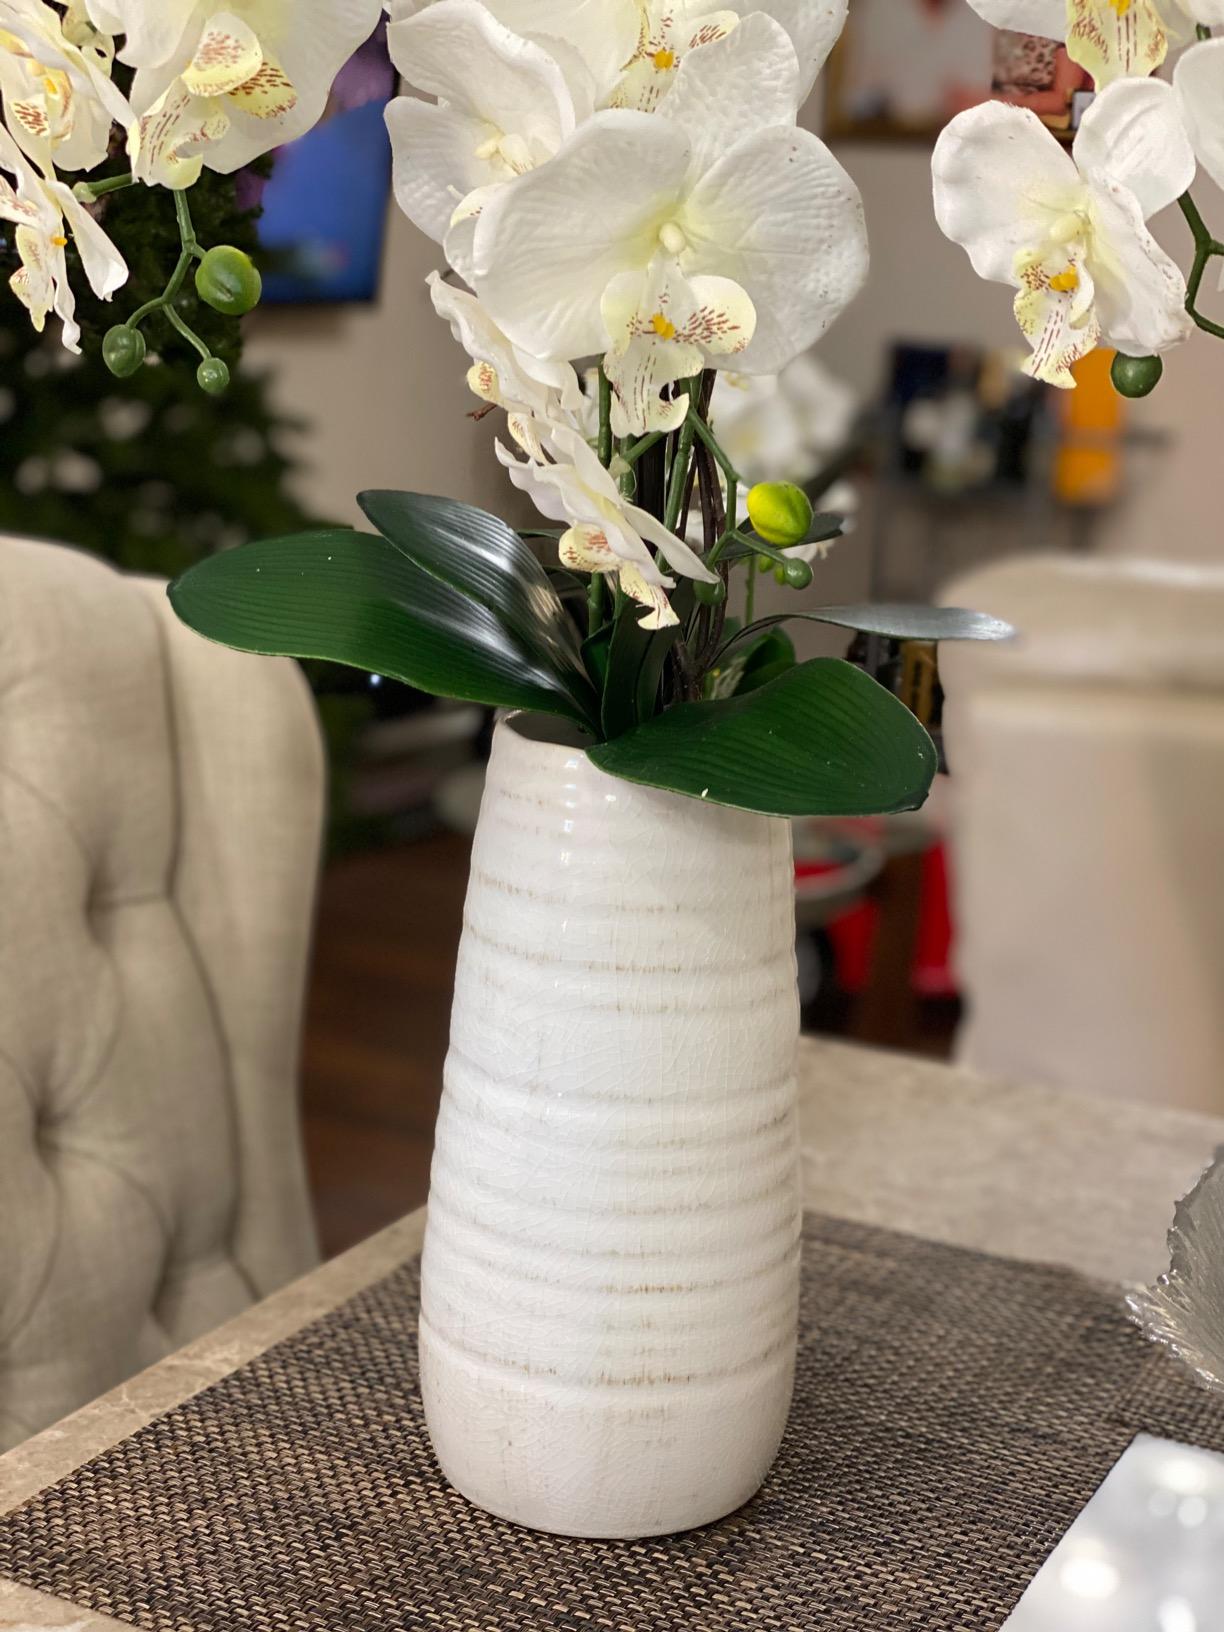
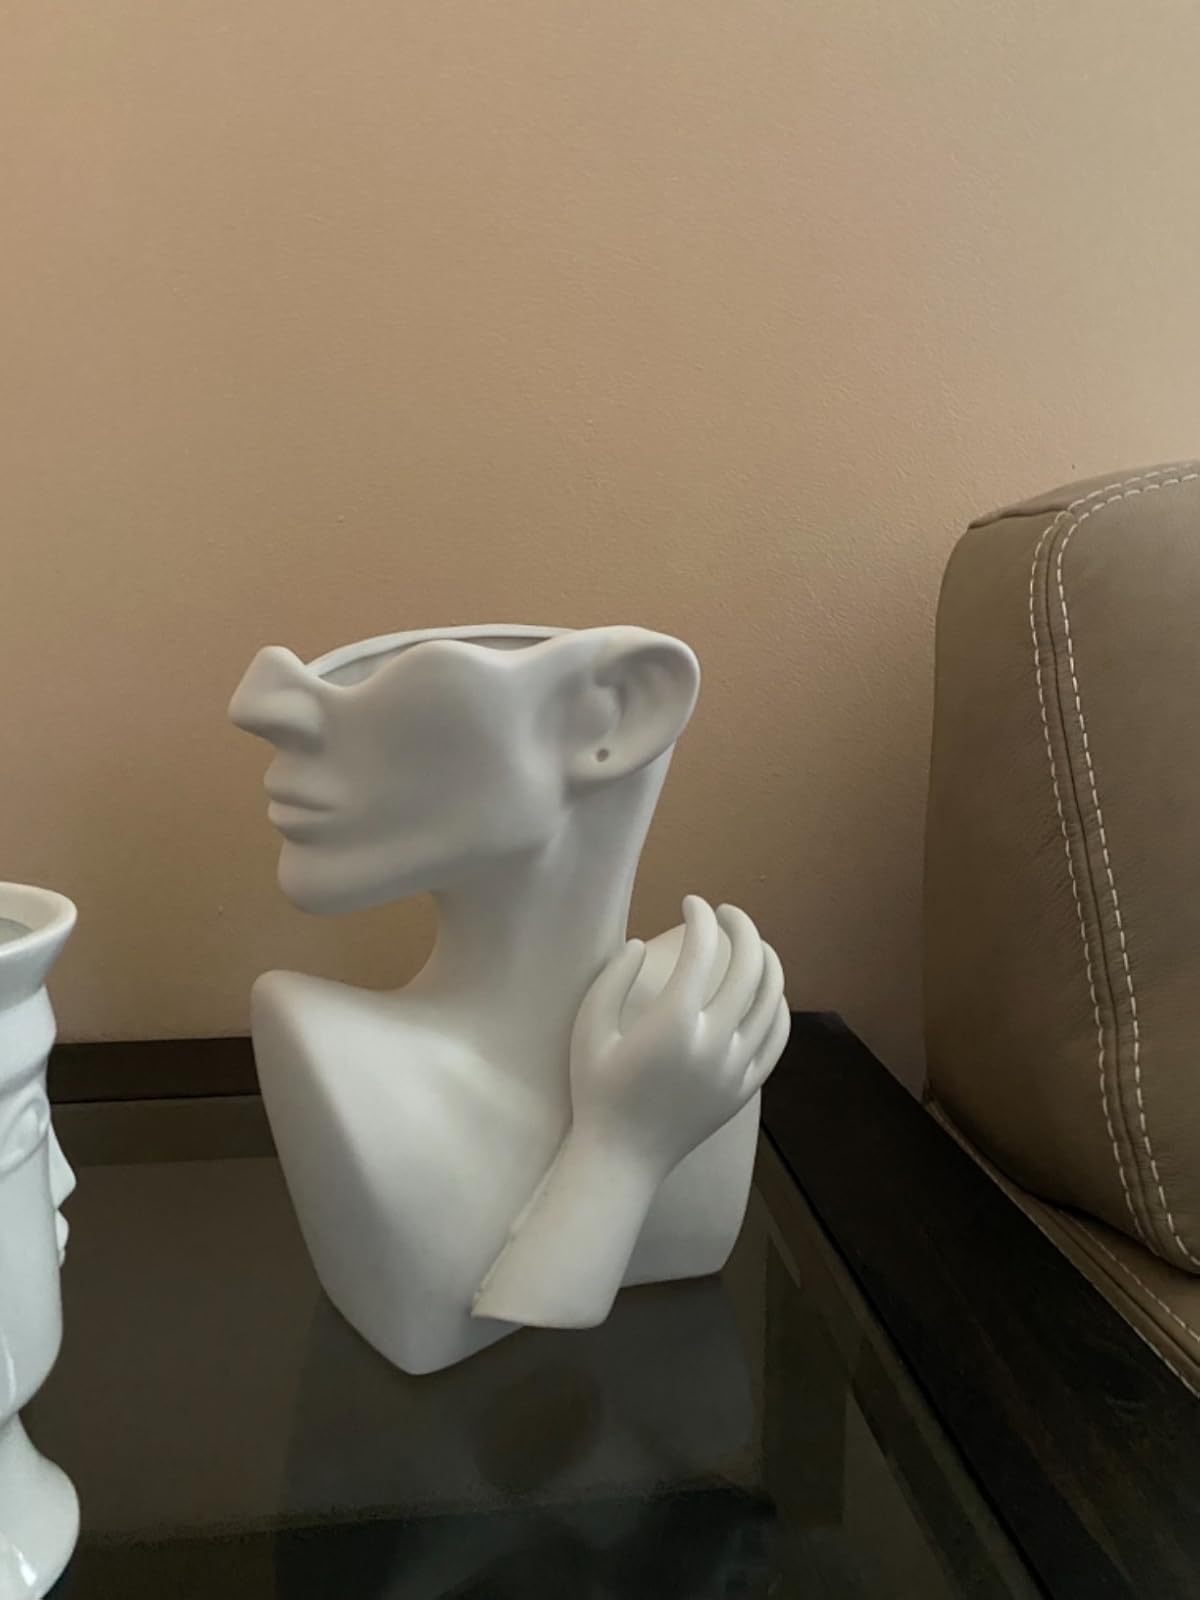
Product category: vase
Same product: no